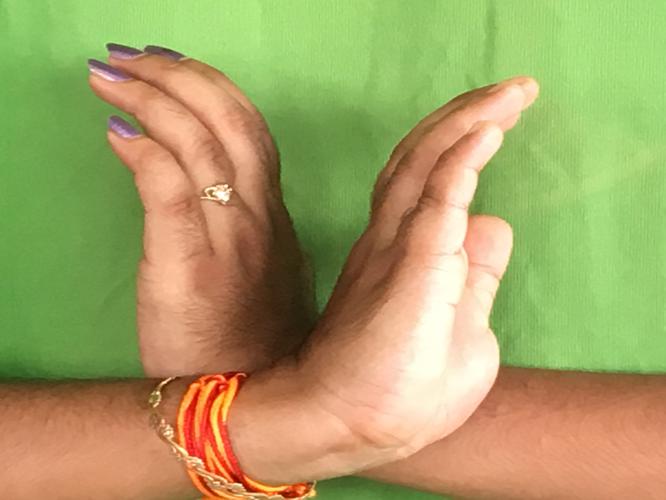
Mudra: Nagabandha
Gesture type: double_hand